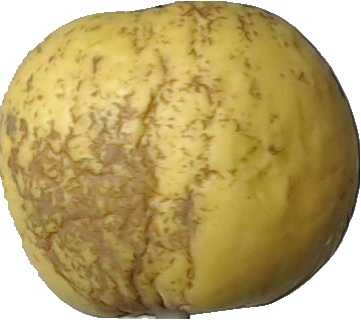
Label: apple_golden_1